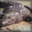
Label: crocodile